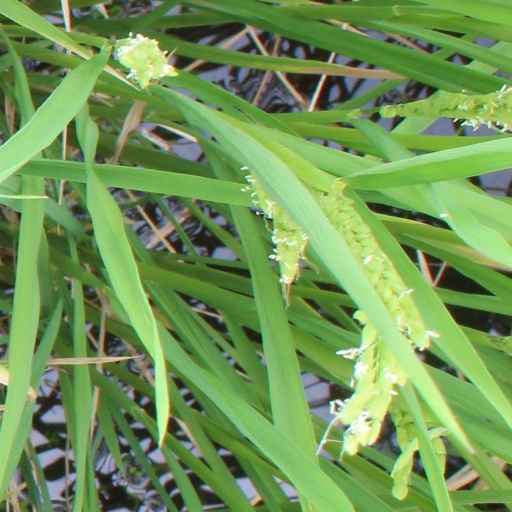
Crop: rice